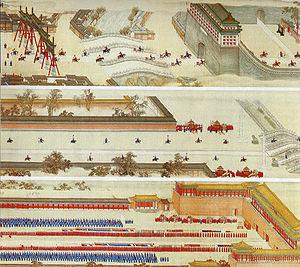
L'Empereur Qing Kangxi retourne à la cité interdite après son tour au Sud en 1689. La cour impériale attend l'arrivée de l'Empereur au palais. Kangxi n'est pas représenté dans ces parties du rouleau. La partie située au centre de l'image correspond à l'emplacement de l'actuel Place Tian'anmen.
La place Tian'anmen est une place située au centre de Pékin. Elle s’appelle ainsi car elle se trouve immédiatement au sud de la porte de la Paix céleste qui commandait l’entrée sud de la cité impériale.